Rahul Siddhvinayak Bondre

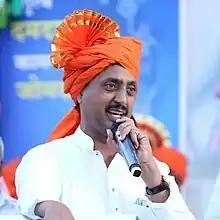

Rahul Siddhvinayak Bondre is a prominent Indian politician and a member of the 13th Maharashtra Legislative Assembly. He represents the Chikhali Assembly Constituency in Maharashtra. A member of the Indian National Congress, Bondre was elected to the Maharashtra Legislative Assembly in the 2014 state elections.